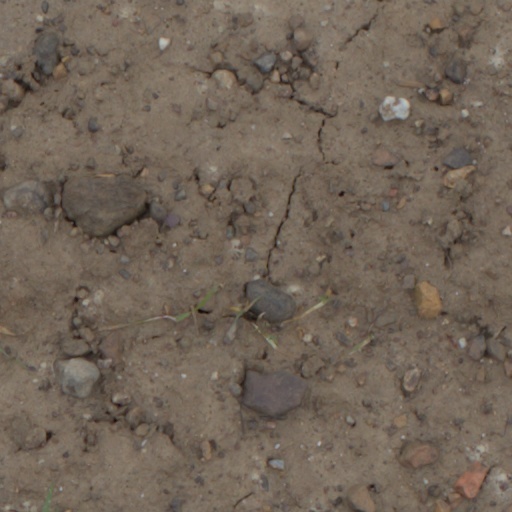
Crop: wheat